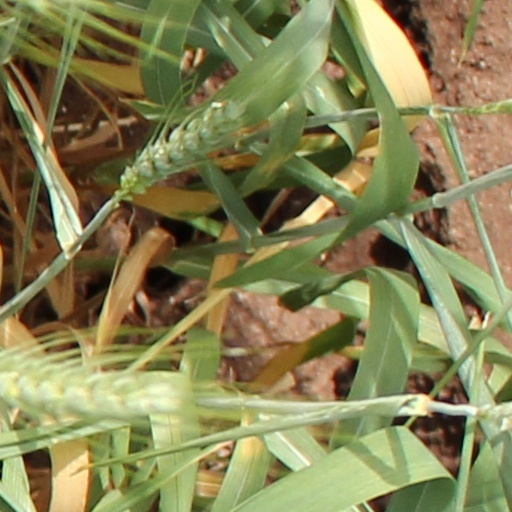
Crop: wheat